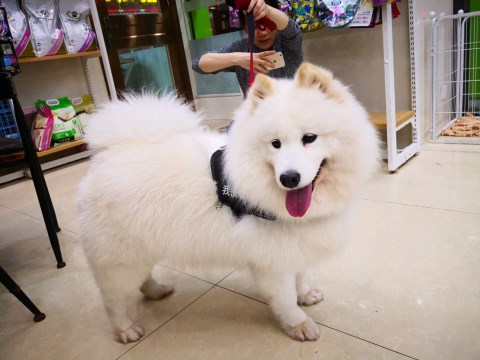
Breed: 2192-n000088-Samoyed